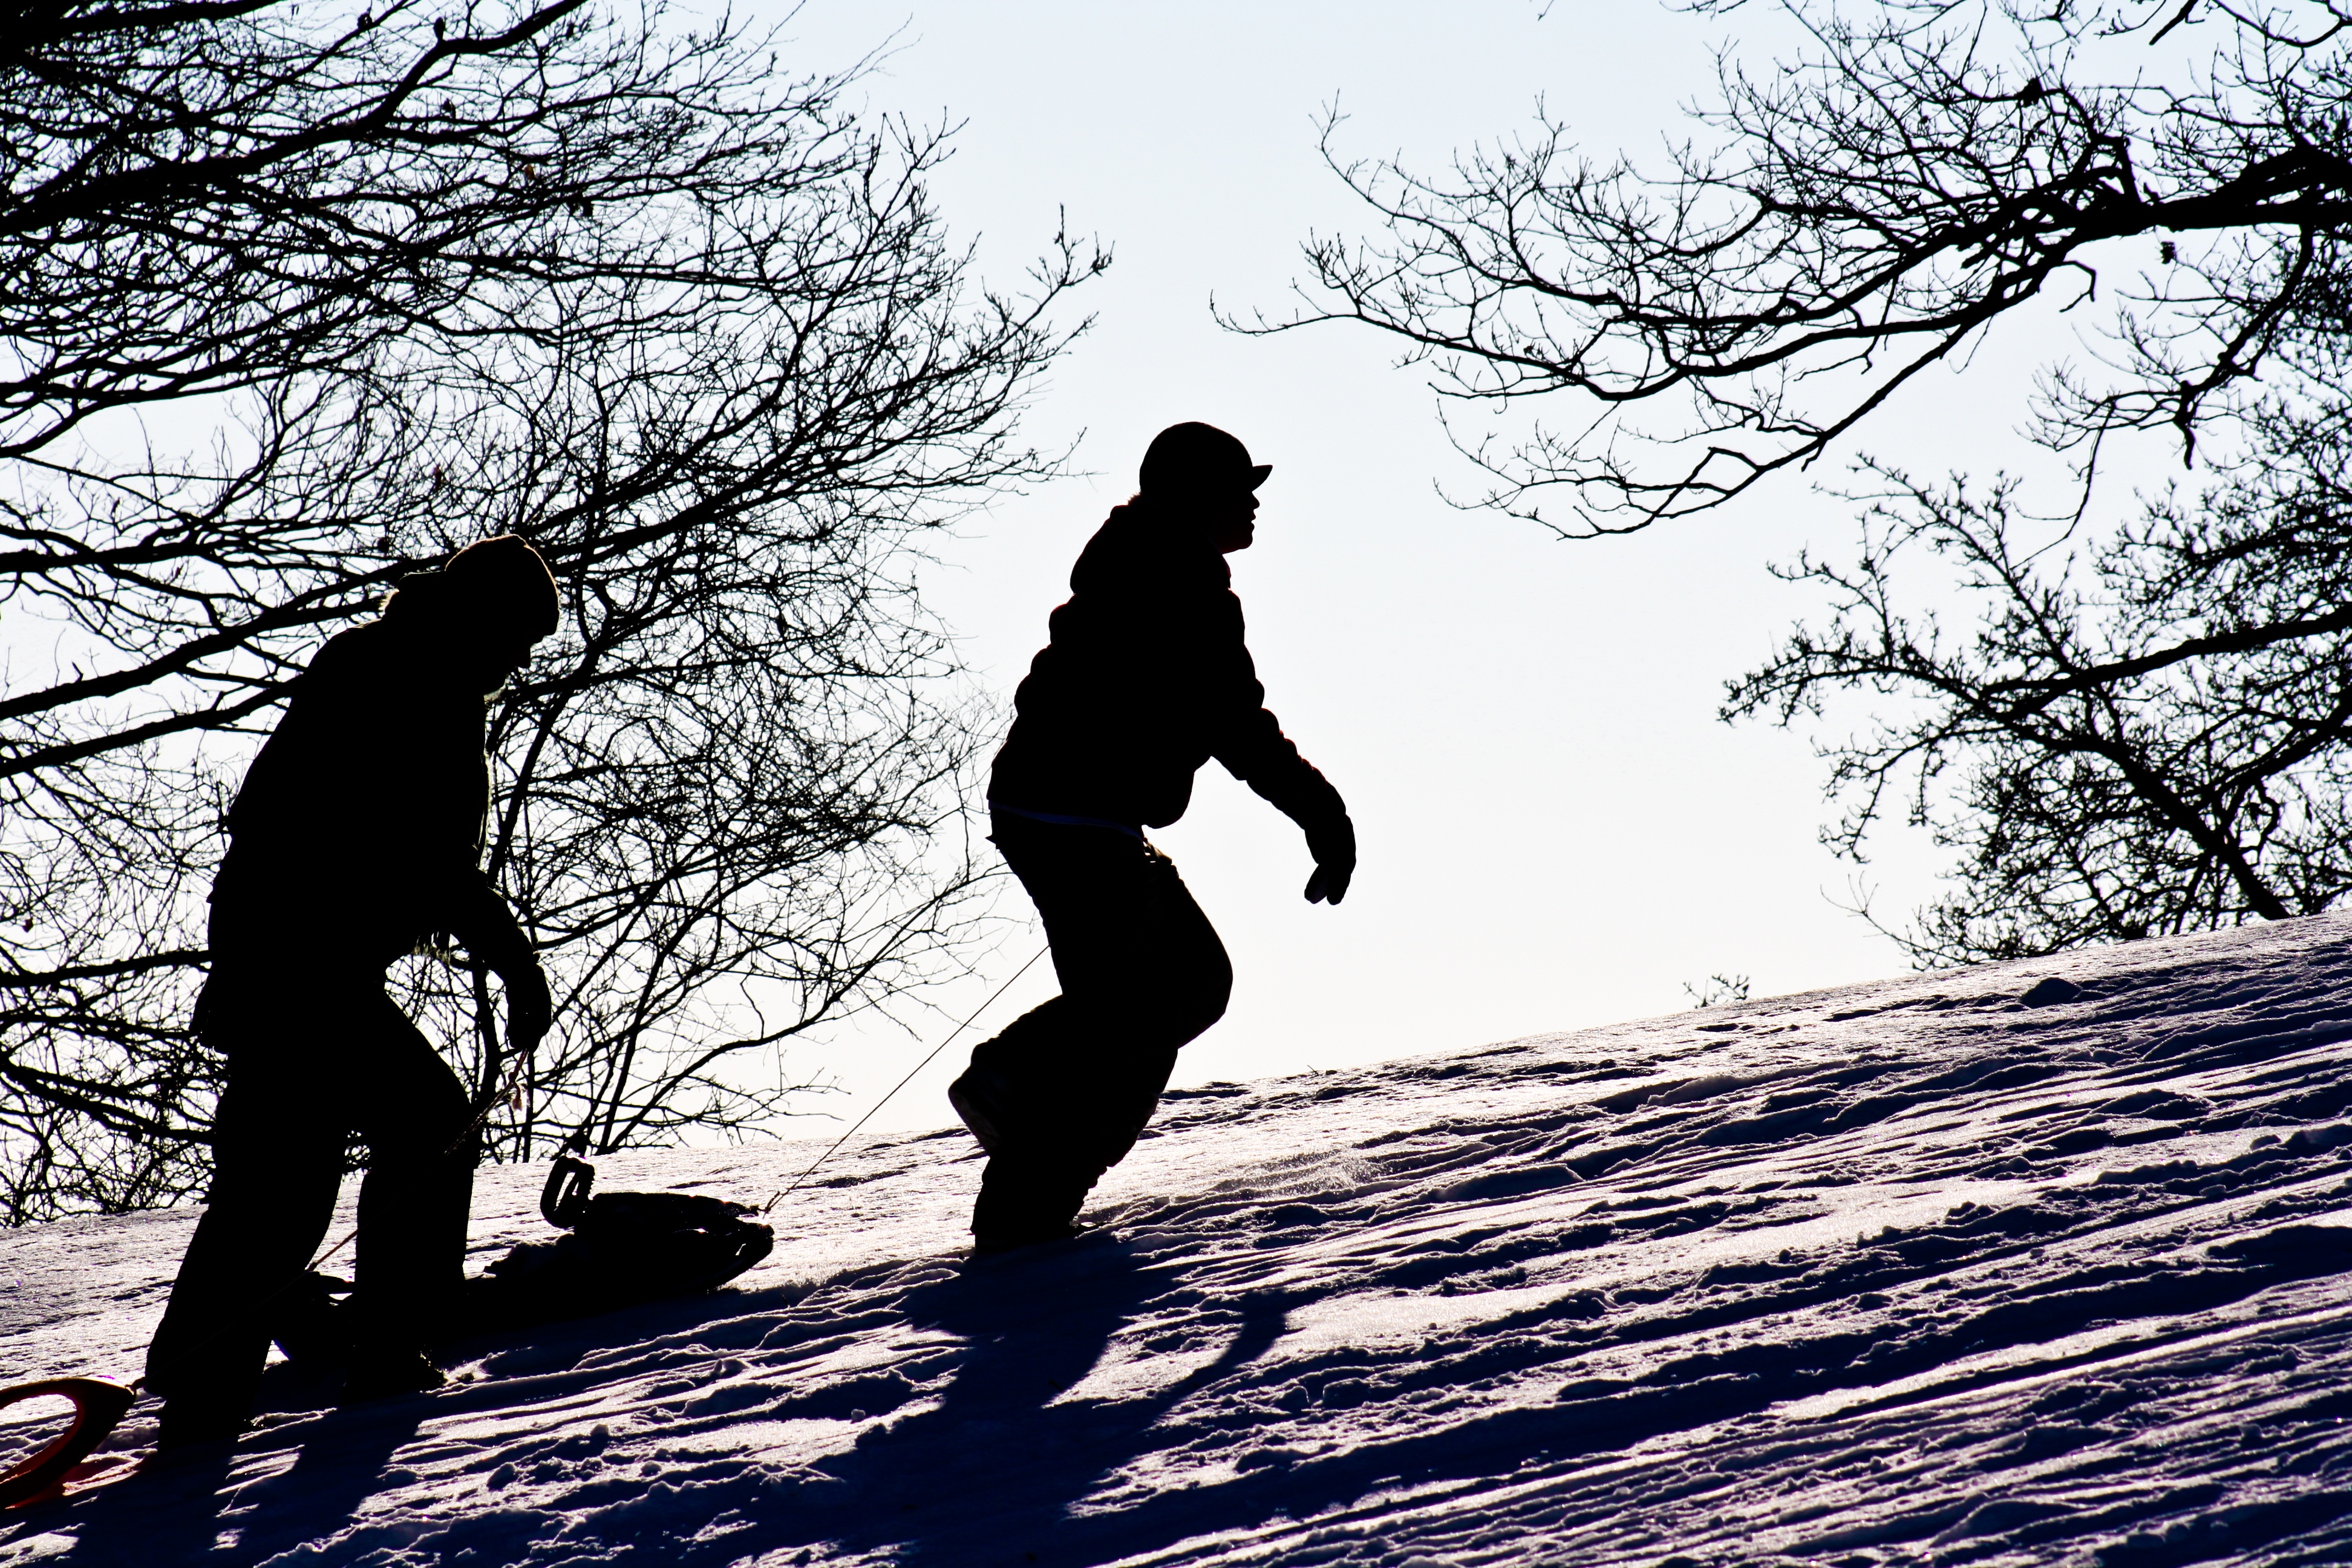
silhouette, snow, winter, black and white, monochrome, winter sport, children, sports, footwear, tobogganing, monochrome photography